John Reid McGowan

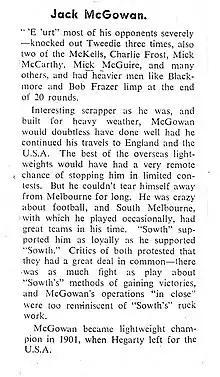
Extract from "The Bulletin", Wednesday 26 May 1936

McGowan died from a cerebral haemorrhage in the Melbourne Hospital after collapsing while sparring with a pupil at the Melbourne Athletic Club.